American Red Cross

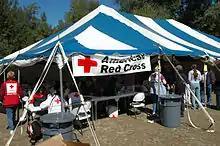
ARC is set up in a community hard hit by the tornadoes, Florida, 2007.

Unlike European relief organization, which had to invest much of their time in fund-raising efforts, the American Red Cross's collaboration with Herbert Hoover's American Relief Administration had funding on a different scale and well as popular and governmental support at its disposal. With its membership of over 33 million Americans in 1918 (20% of the U.S. population) and its designation as the official U.S. organization for foreign relief by the Geneva Treaty and Congressional mandate, the ARC was neither wholly private nor an official governmental organization. This quasi-governmental support allowed the ARC to secure credibility and support that was unattainable for other relief organizations such as the YMCA or Knights of Columbus.